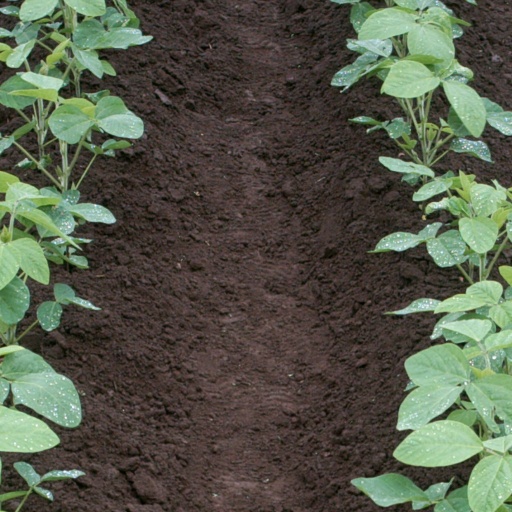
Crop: soybean